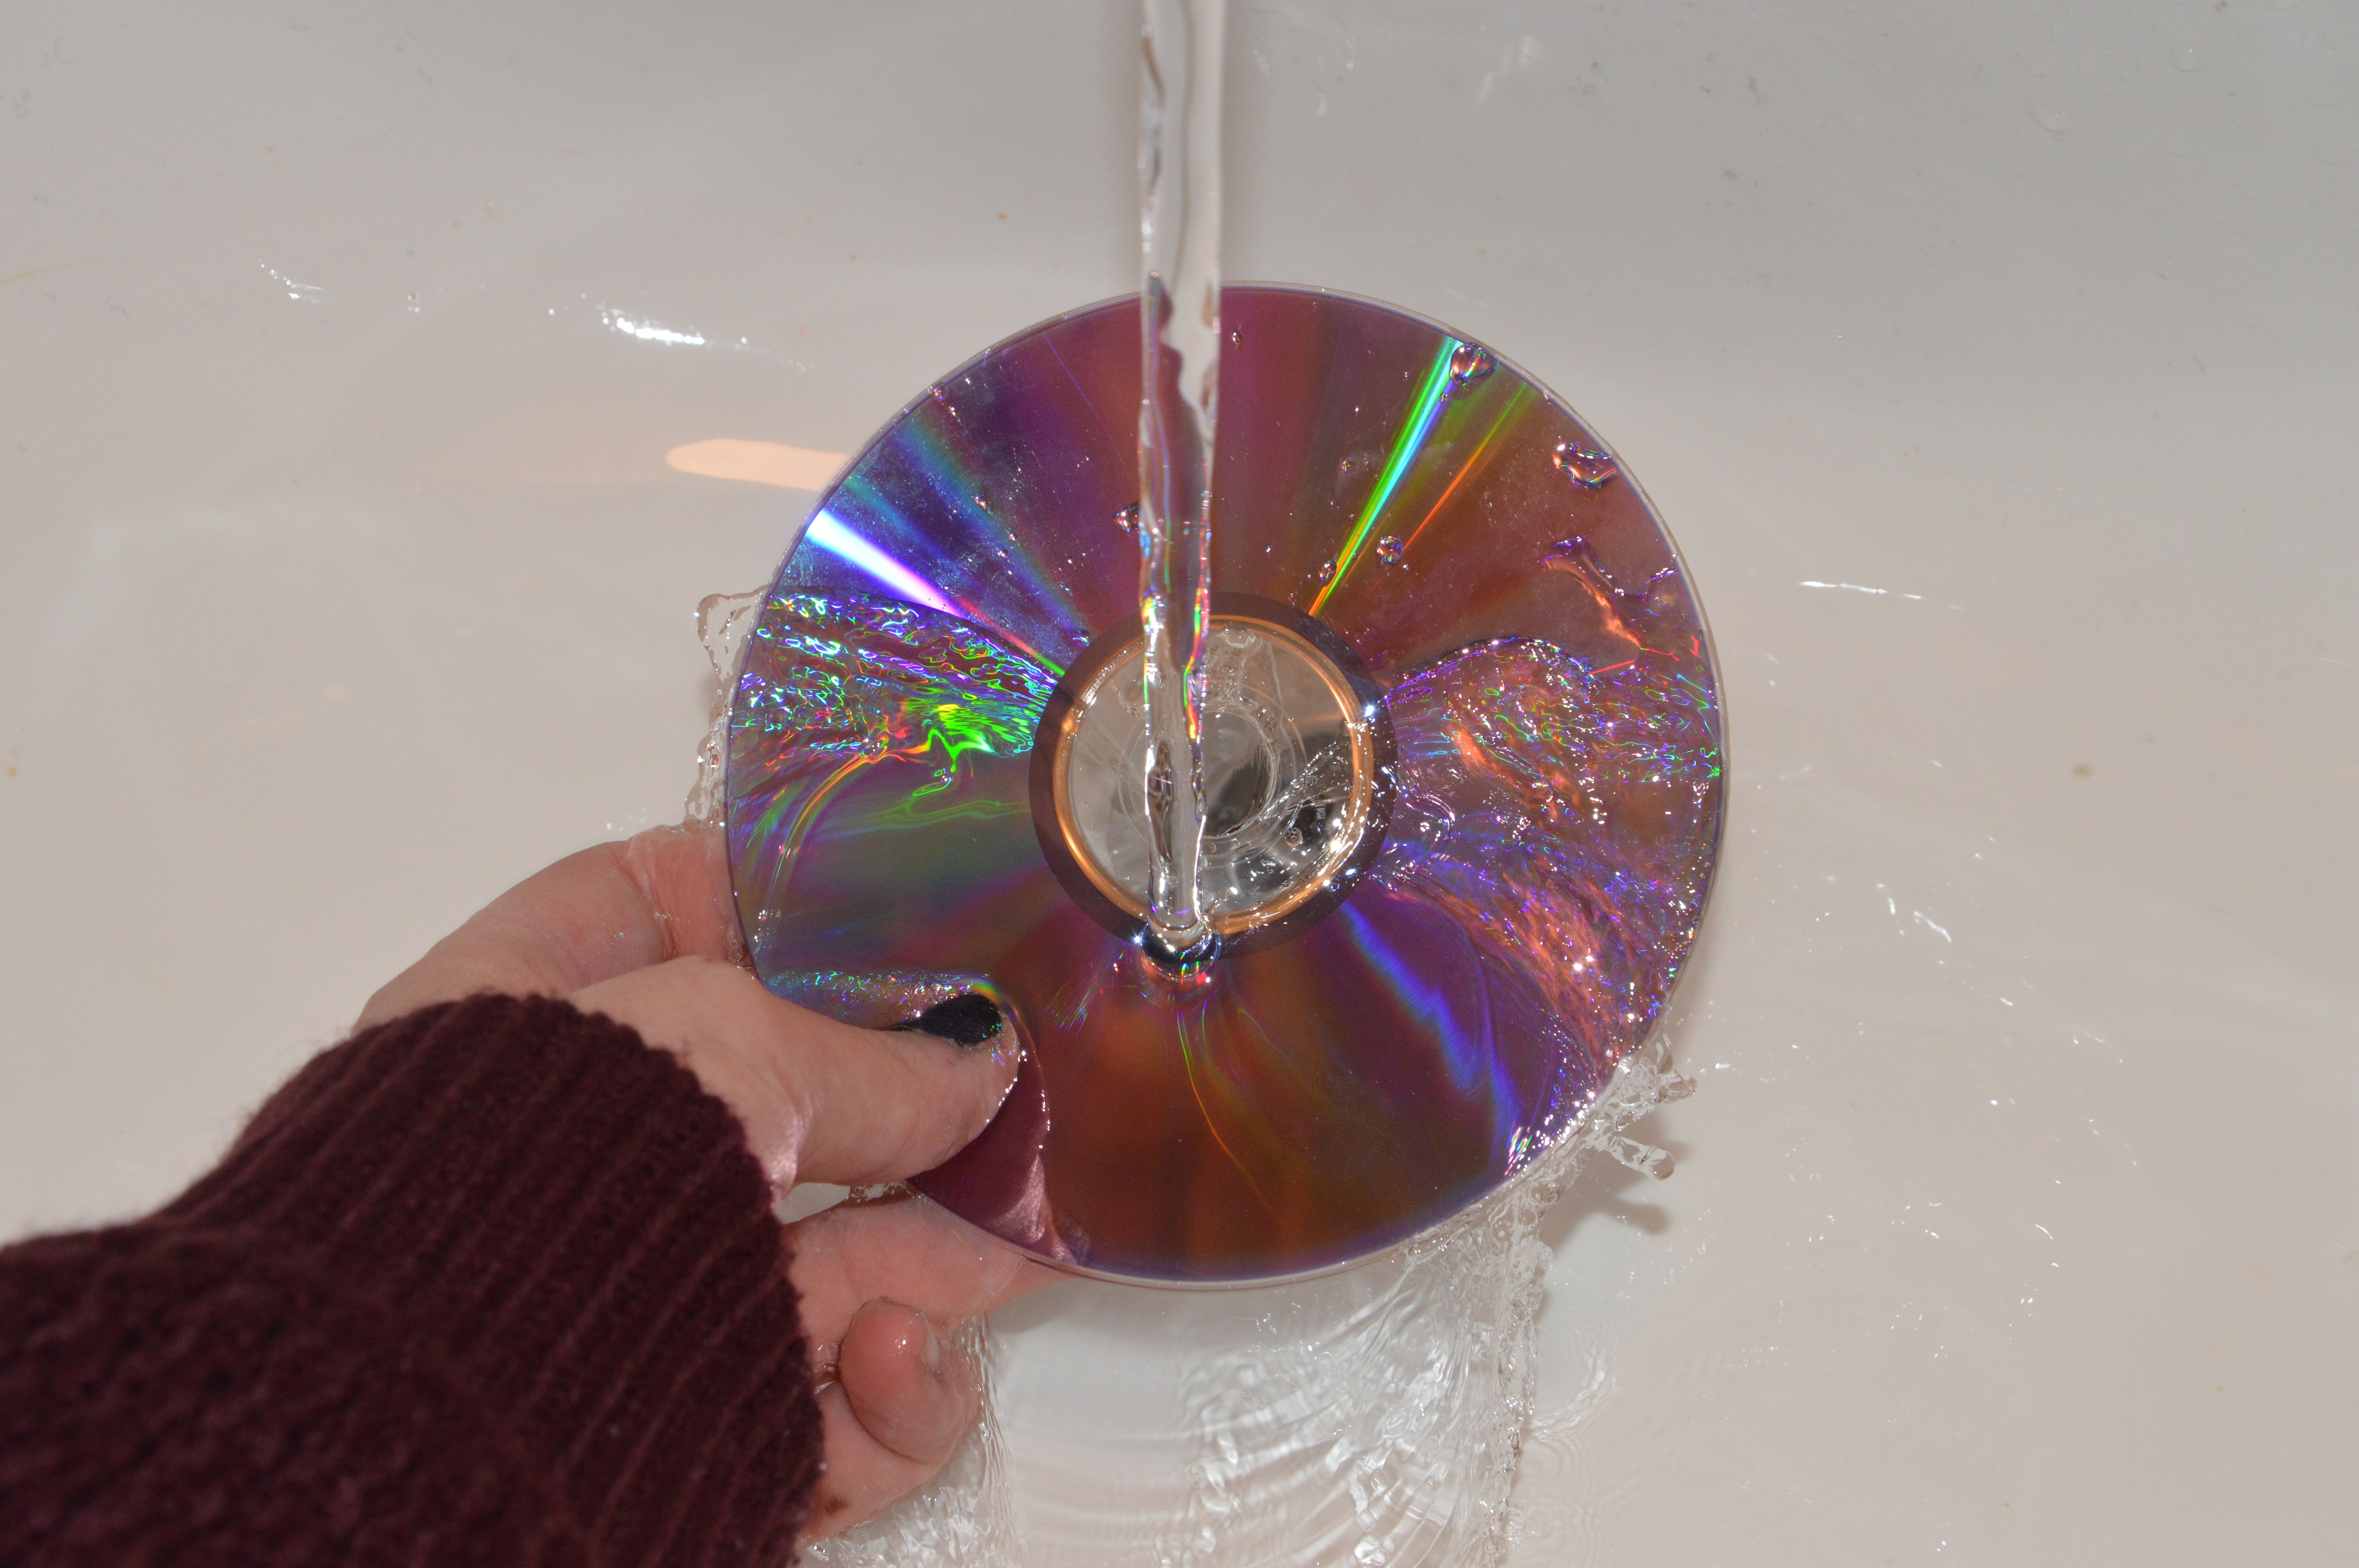
water, glass, flow, color, jewellery, art, rainbow, fun, faucet, cd, organ, interesting, fashion accessory